Mamprusi people

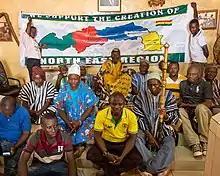
Mamprusi.

The Kingdom was founded around the 13th century by the Great Naa Gbanwah/Gbewah at Pusiga, a village 14 kilometres from Bawku, which is why Mamprusis revere Pusiga as their ancestral home. Naa Gbanwaah's tomb is in Pusiga.